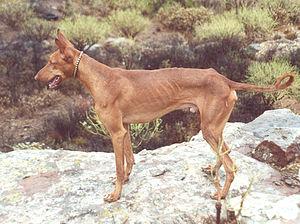
Le chien de garenne des Canaries ou podenco canario est une race de chien originaire des îles Canaries. La Fédération cynologique internationale le répertorie dans le groupe 5, section 7, standard n° 329.